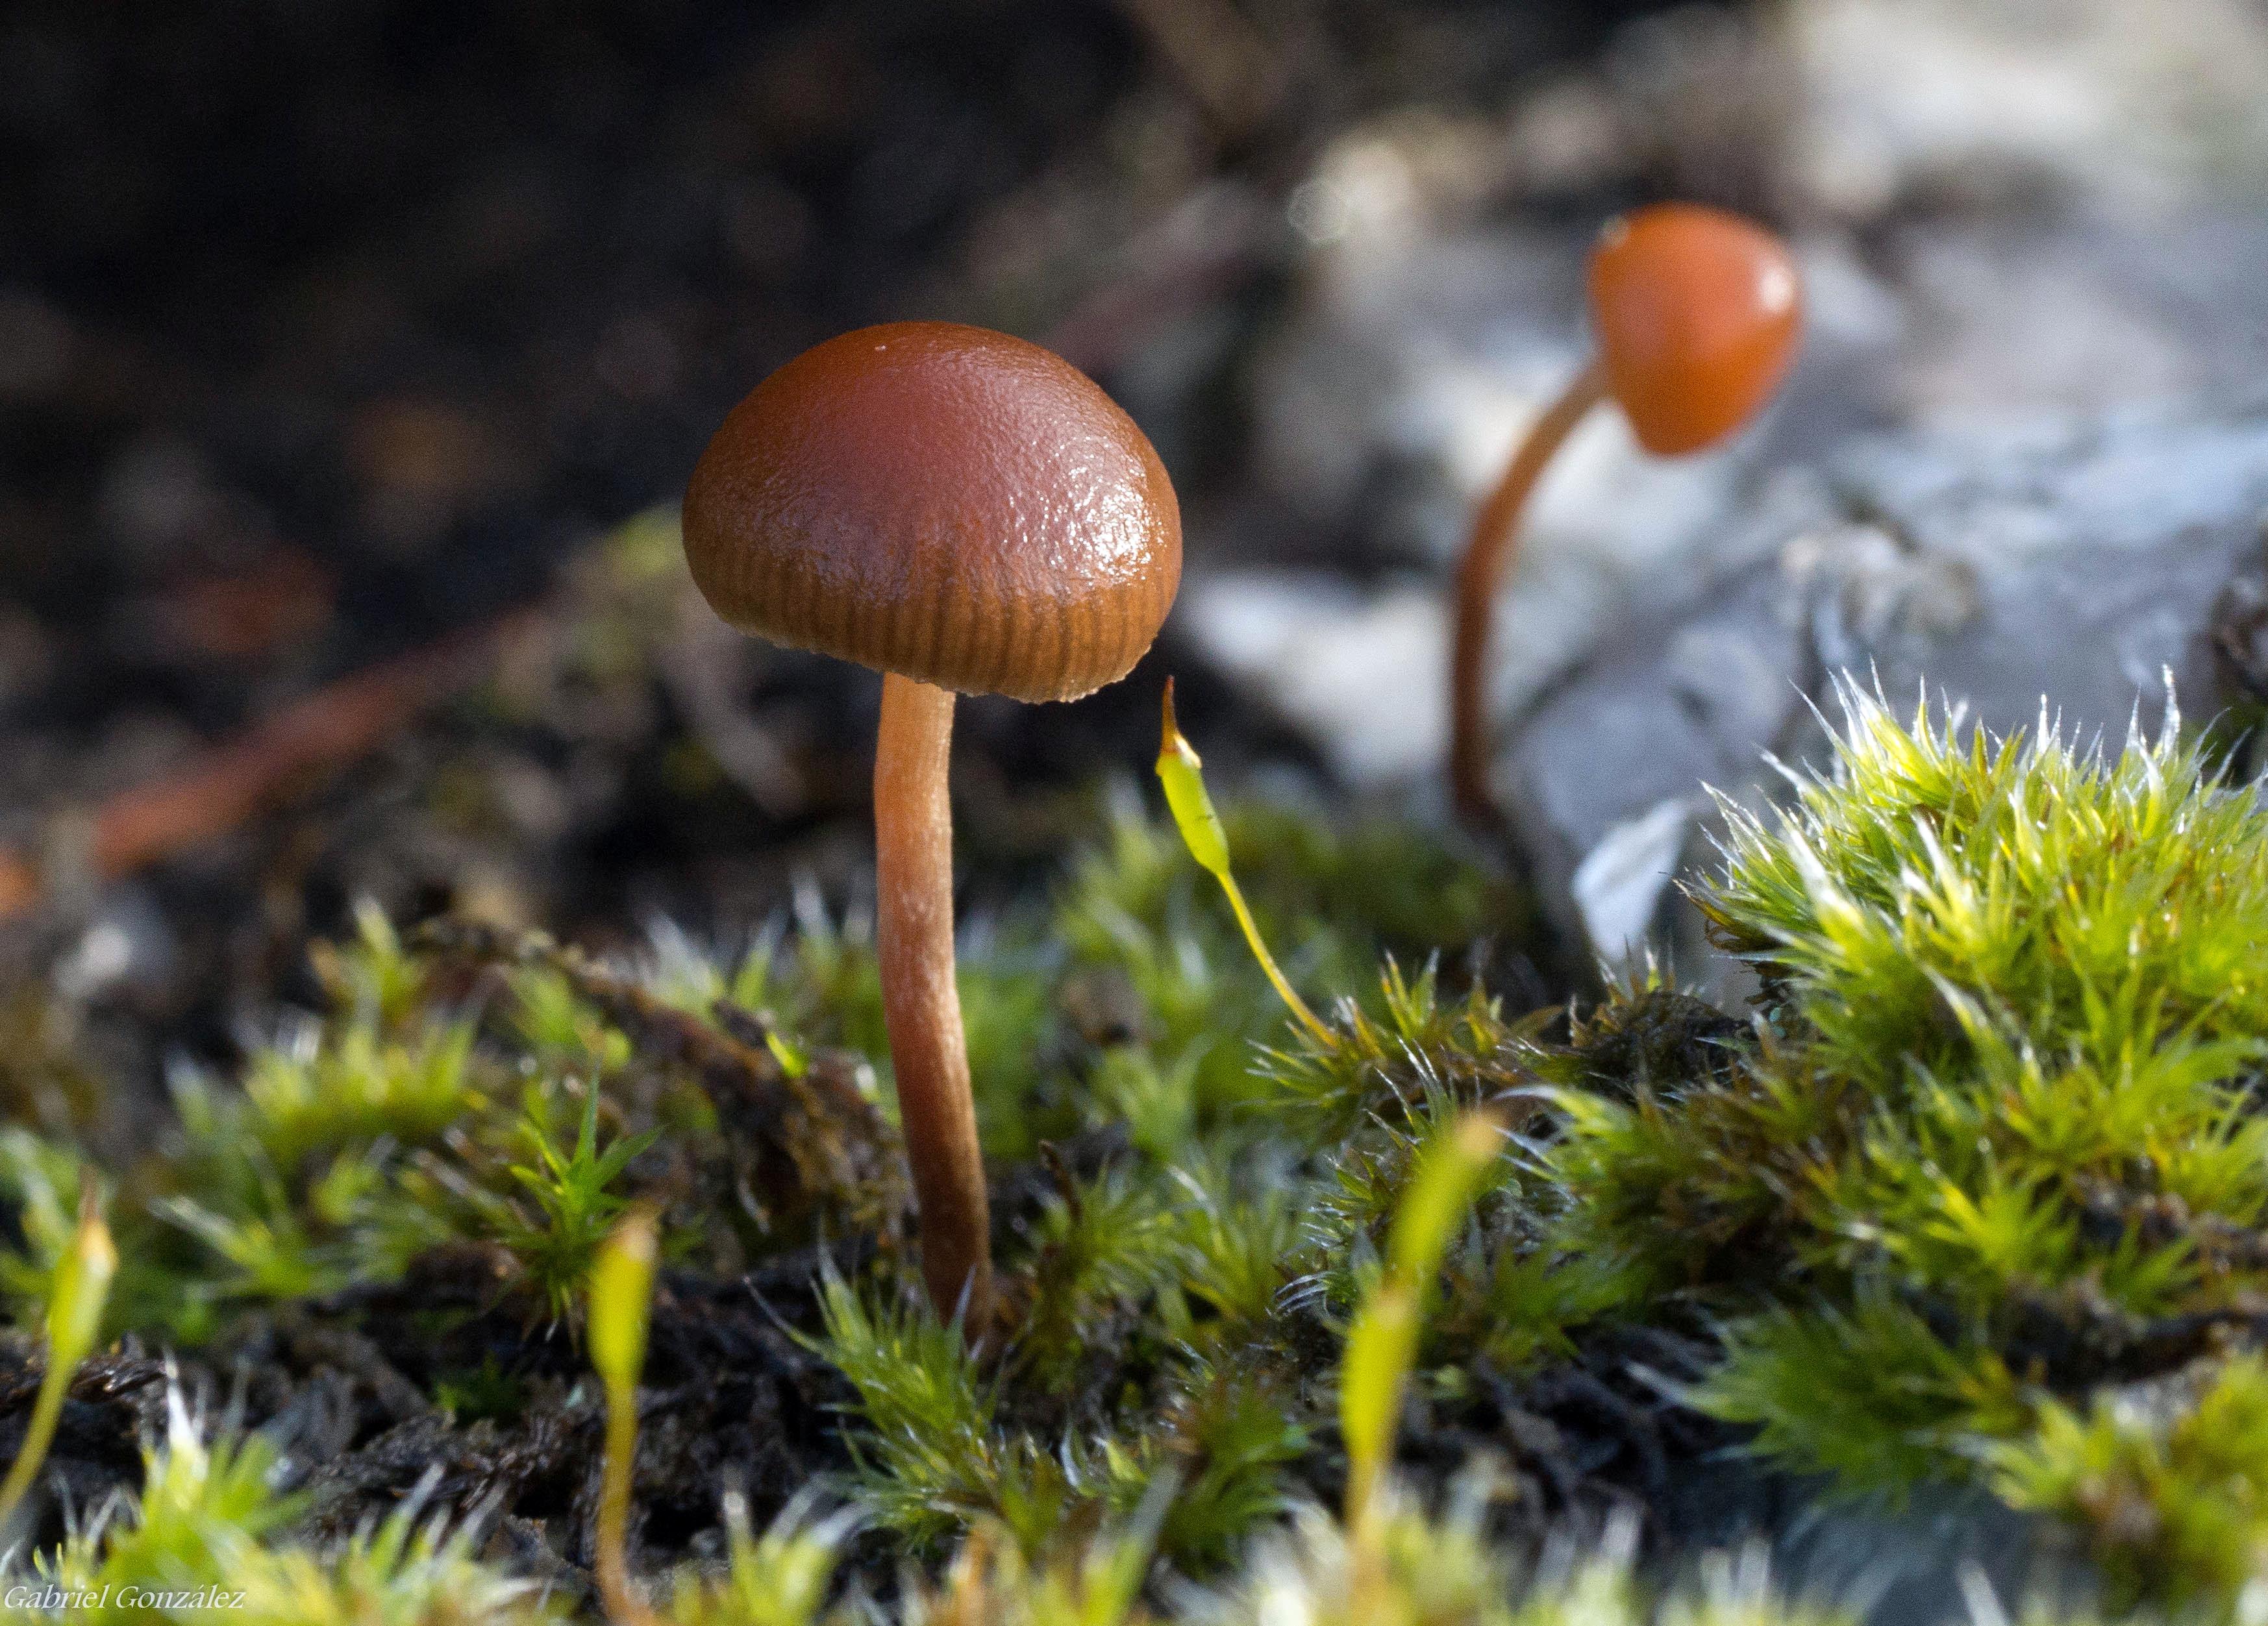
nature, flower, macro, autumn, soil, botany, mushroom, flora, fauna, flowers, fungus, mushrooms, naturaleza, flores, galicia, pontevedra, setas, espana, ggl1, gaby1, raynox250, pentaxk30, macro photography, pontevedragaliciaespa a, edible mushroom